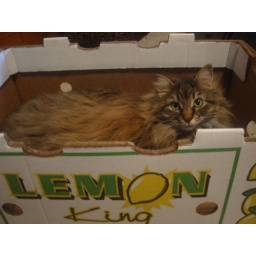
kitty in a box